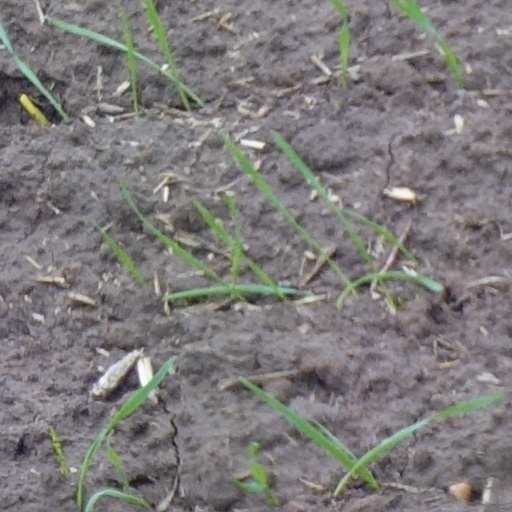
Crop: wheat